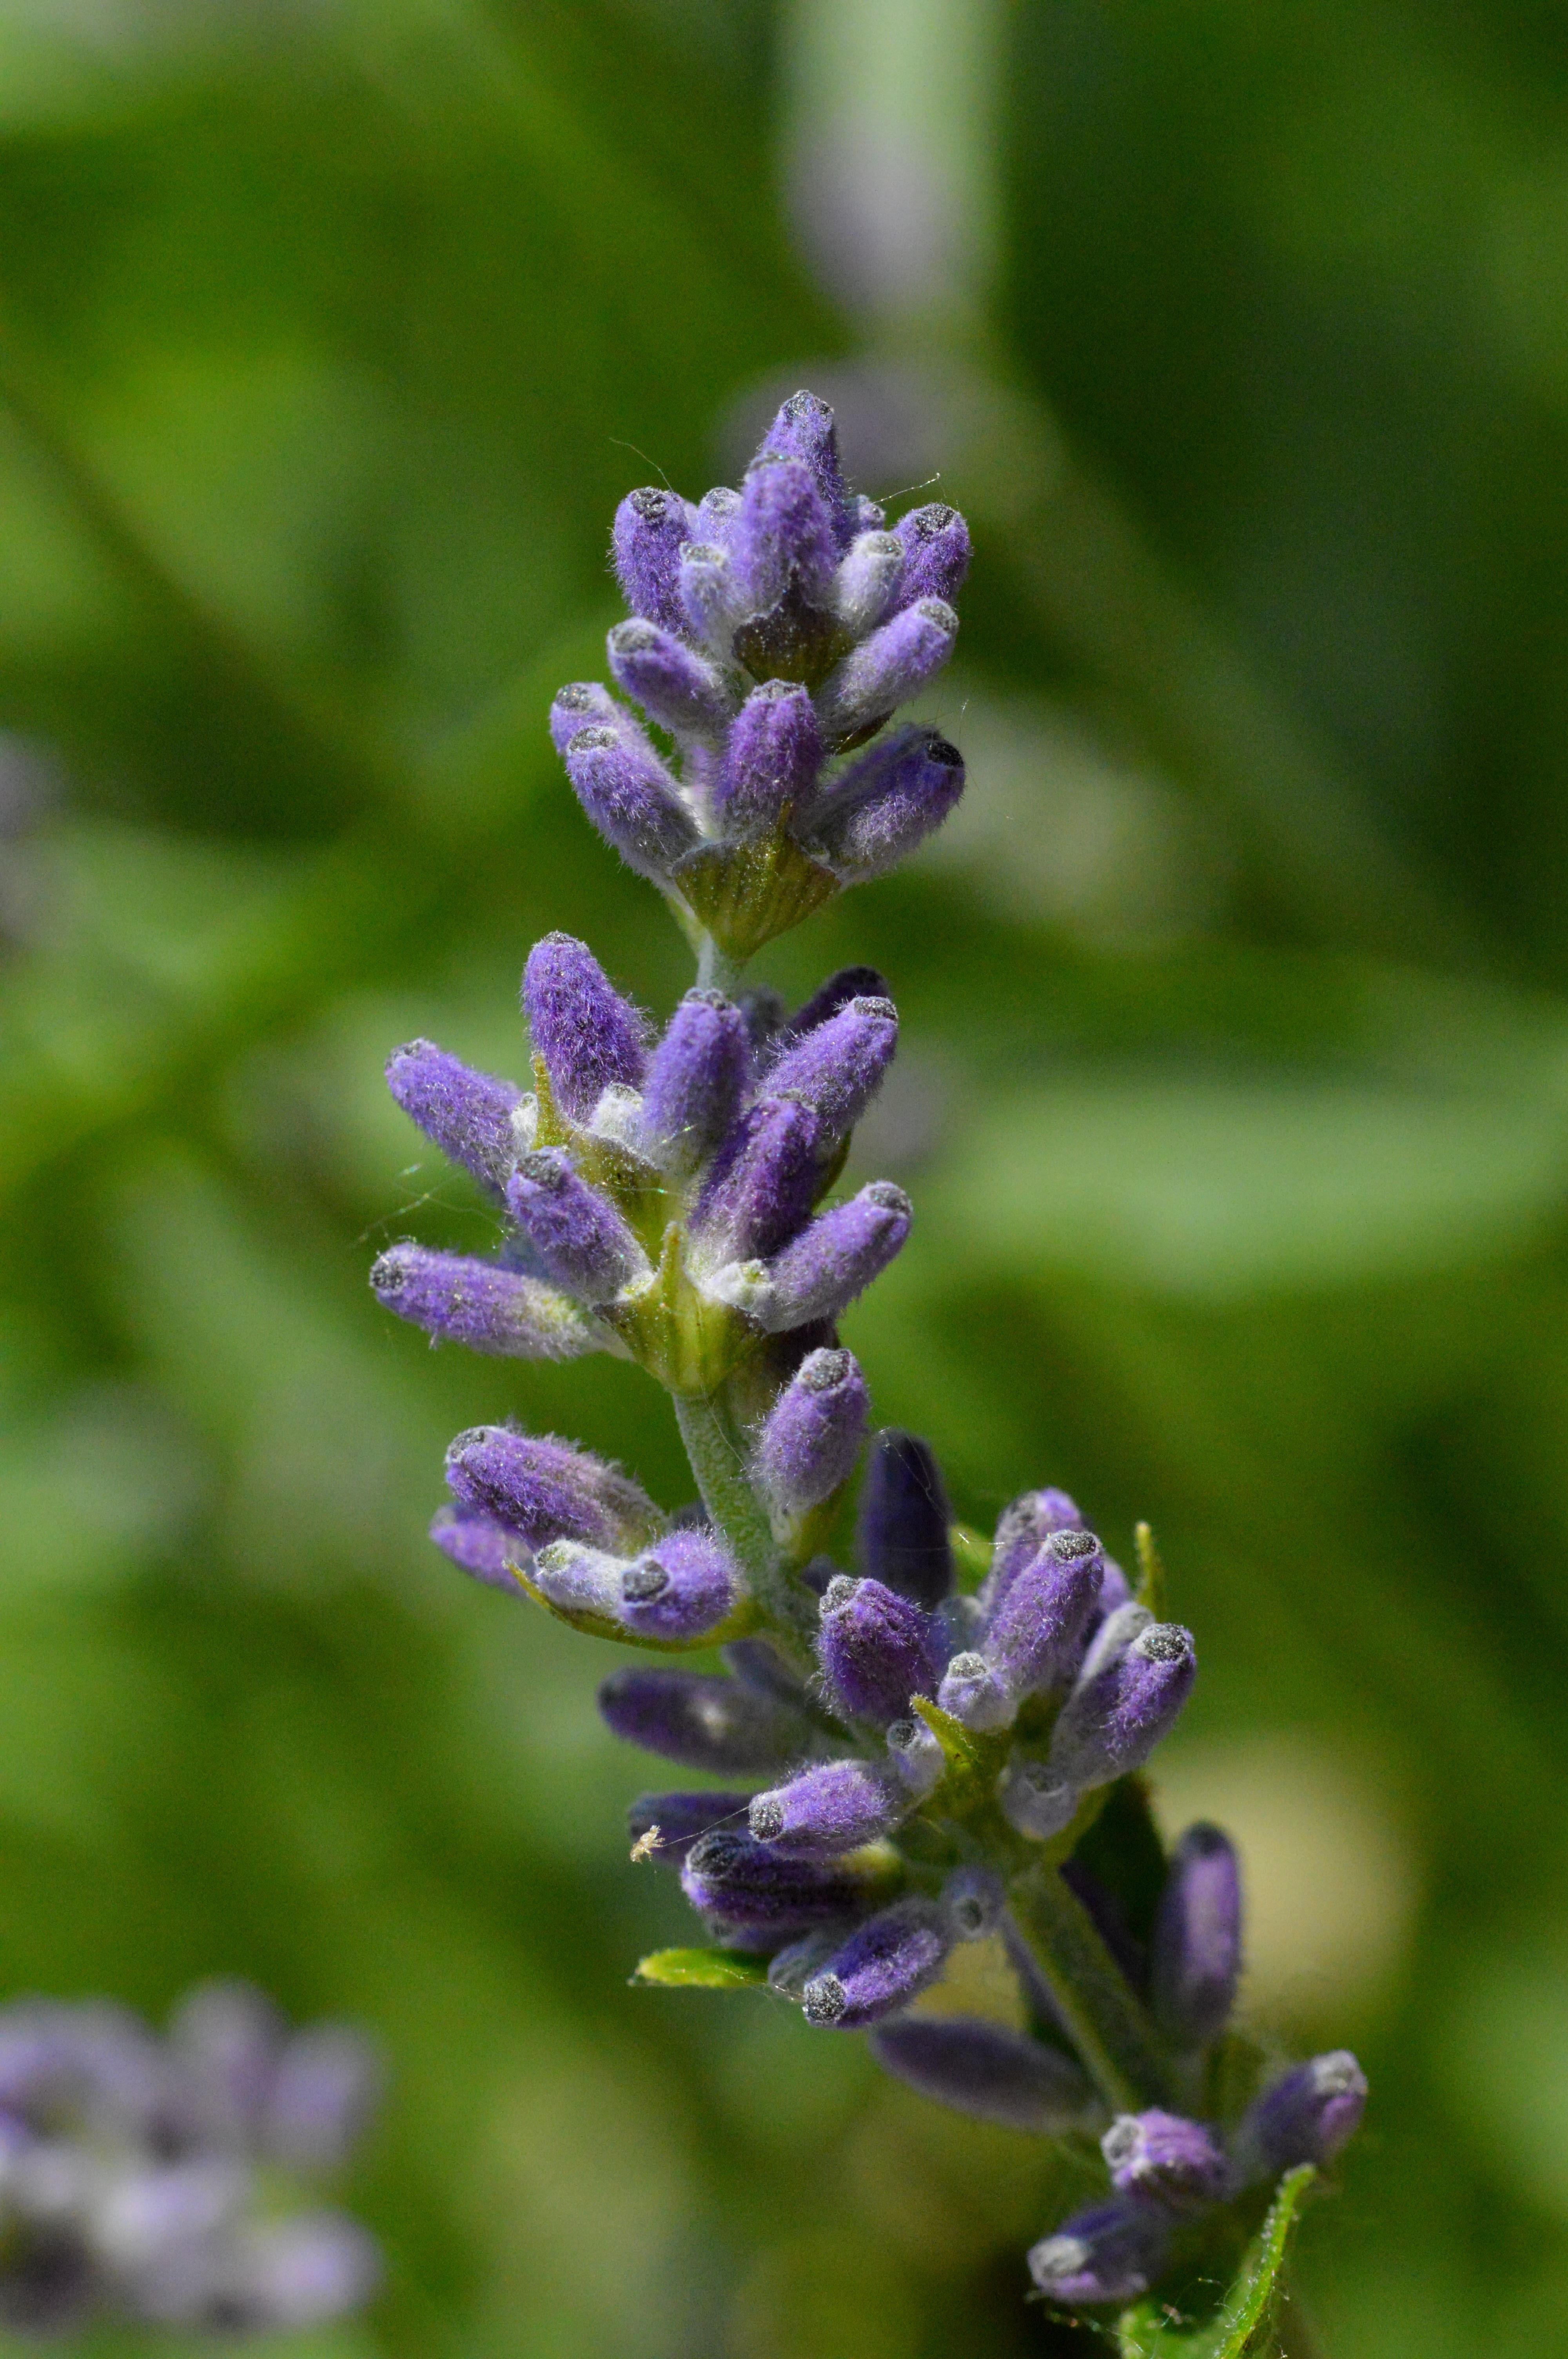
plant, flower, purple, summer, herb, botany, flora, lavender, wildflower, lupin, macro photography, flowering plant, land plant, english lavender, french lavender, hyssopus